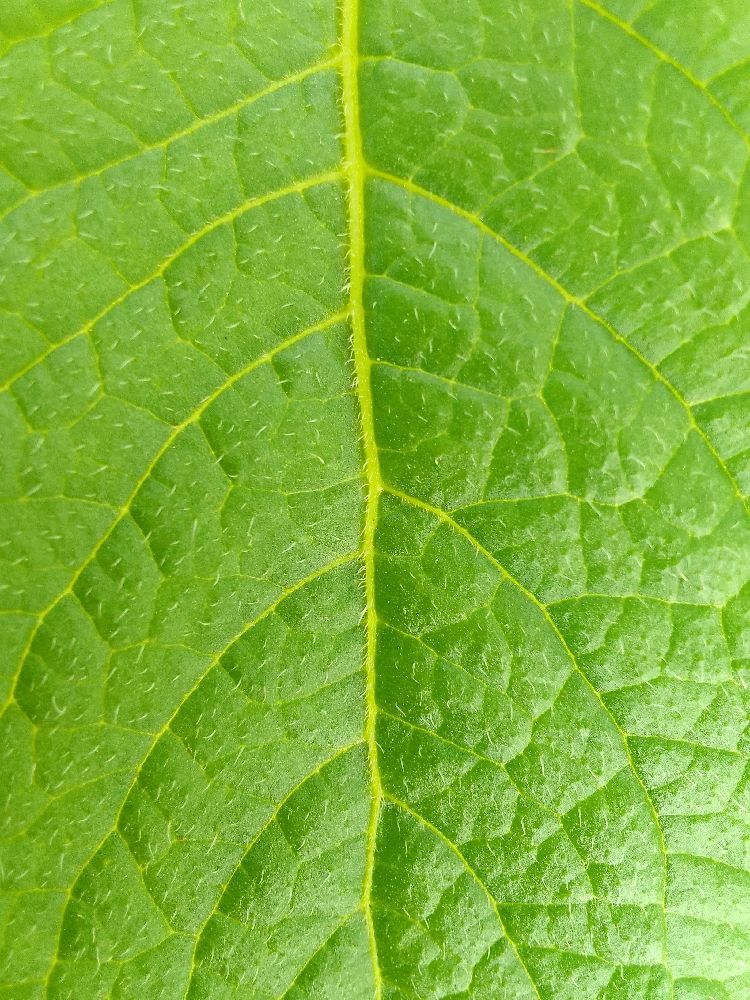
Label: Healthy